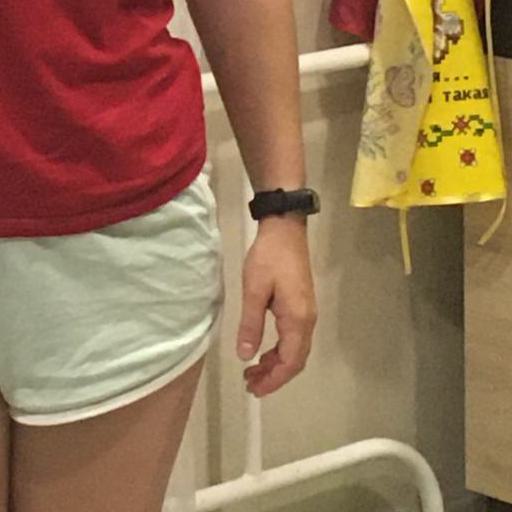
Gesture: no_gesture